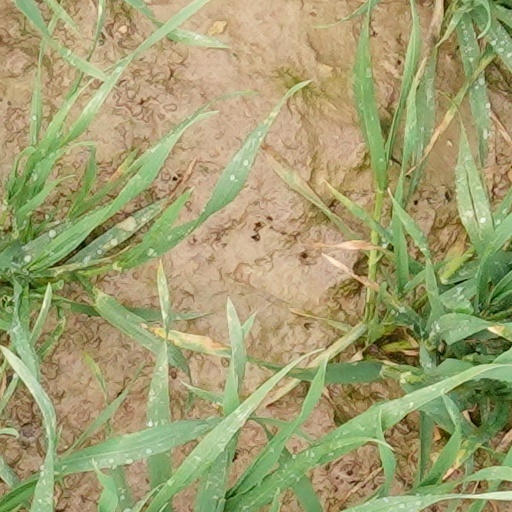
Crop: wheat